Sedimentary rock

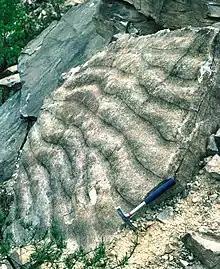
Ripple marks formed by a current in a sandstone that was later tilted (Haßberge, Bavaria)

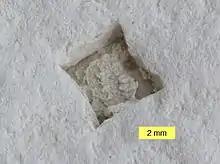
Halite crystal mold in dolomite, Paadla Formation (Silurian), Saaremaa, Estonia

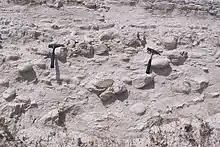
Chert concretions in chalk, Middle Lefkara Formation (upper Paleocene to middle Eocene), Cyprus

Structures in sedimentary rocks can be divided into "primary" structures (formed during deposition) and "secondary" structures (formed after deposition). Unlike textures, structures are always large-scale features that can easily be studied in the field. Sedimentary structures can indicate something about the sedimentary environment or can serve to tell which side originally faced up where tectonics have tilted or overturned sedimentary layers.